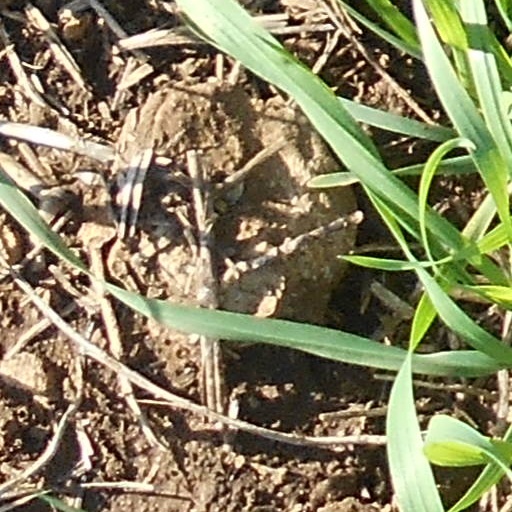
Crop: wheat